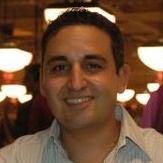
Age: 30